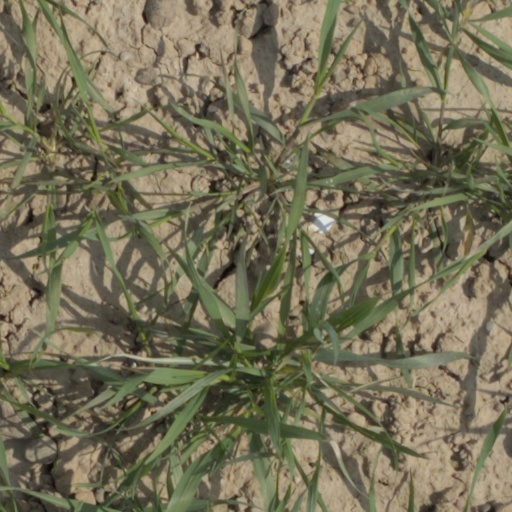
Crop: wheat